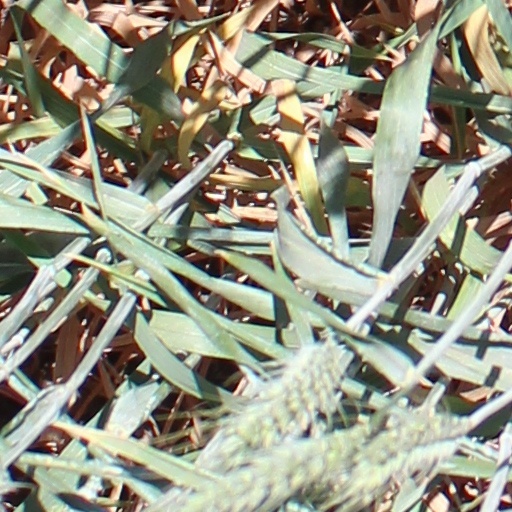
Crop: wheat